Karun Chandhok

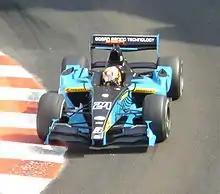
Chandhok driving for Ocean Racing Technology at the Monaco round of the 2009 GP2 Series season

Chandhok remained in GP2 for 2008, switching to the iSport International team where he was partnered by Bruno Senna. He won one race and finished tenth in the drivers' championship. He also drove for the team in the 2008 GP2 Asia Series season. Chandhok was presented with the series' "Best Driving Style" award at the end of the season.